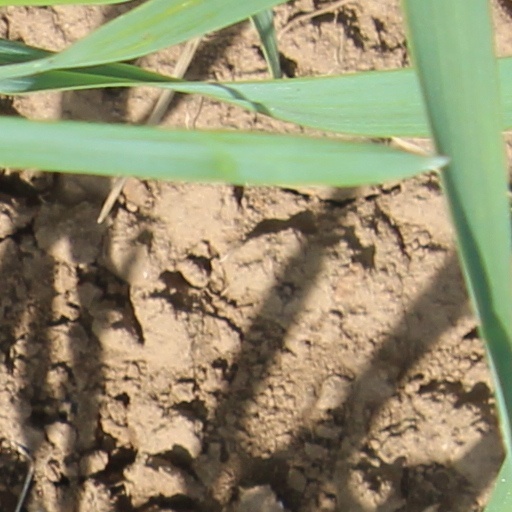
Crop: wheat